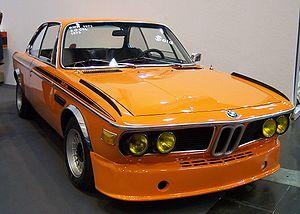
La BMW E9 est une voiture du constructeur BMW dont la commercialisation a commencé en 1968 et s'est terminée en 1975.